Space Shuttle Atlantis

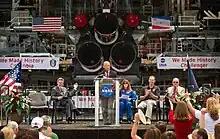
NASA administrator Charlie Bolden announces that "Atlantis" will remain at the Kennedy Space Center Visitor Complex on permanent exhibition

NASA initially planned to withdraw "Atlantis" from service in 2008, as the orbiter would have been due to undergo its third scheduled OMDP; the timescale of the final retirement of the shuttle fleet was such that having the orbiter undergo this work was deemed uneconomical. It was planned that "Atlantis" would be kept in near-flight condition to be used as a spares source for "Discovery" and "Endeavour". However, with the significant planned flight schedule up to 2010, the decision was taken to extend the time between OMDPs, allowing "Atlantis" to be retained for operations. "Atlantis" was subsequently swapped for one flight of each "Discovery" and "Endeavour" in the flight manifest. "Atlantis" had completed what was meant to be its last flight, STS-132, prior to the end of the shuttle program, but the extension of the Shuttle program into 2011 led to "Atlantis" being selected for STS-135, the final Space Shuttle mission in July 2011.